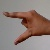
The image shows a hand gesture representing the letter 'Z' in Indian Sign Language.